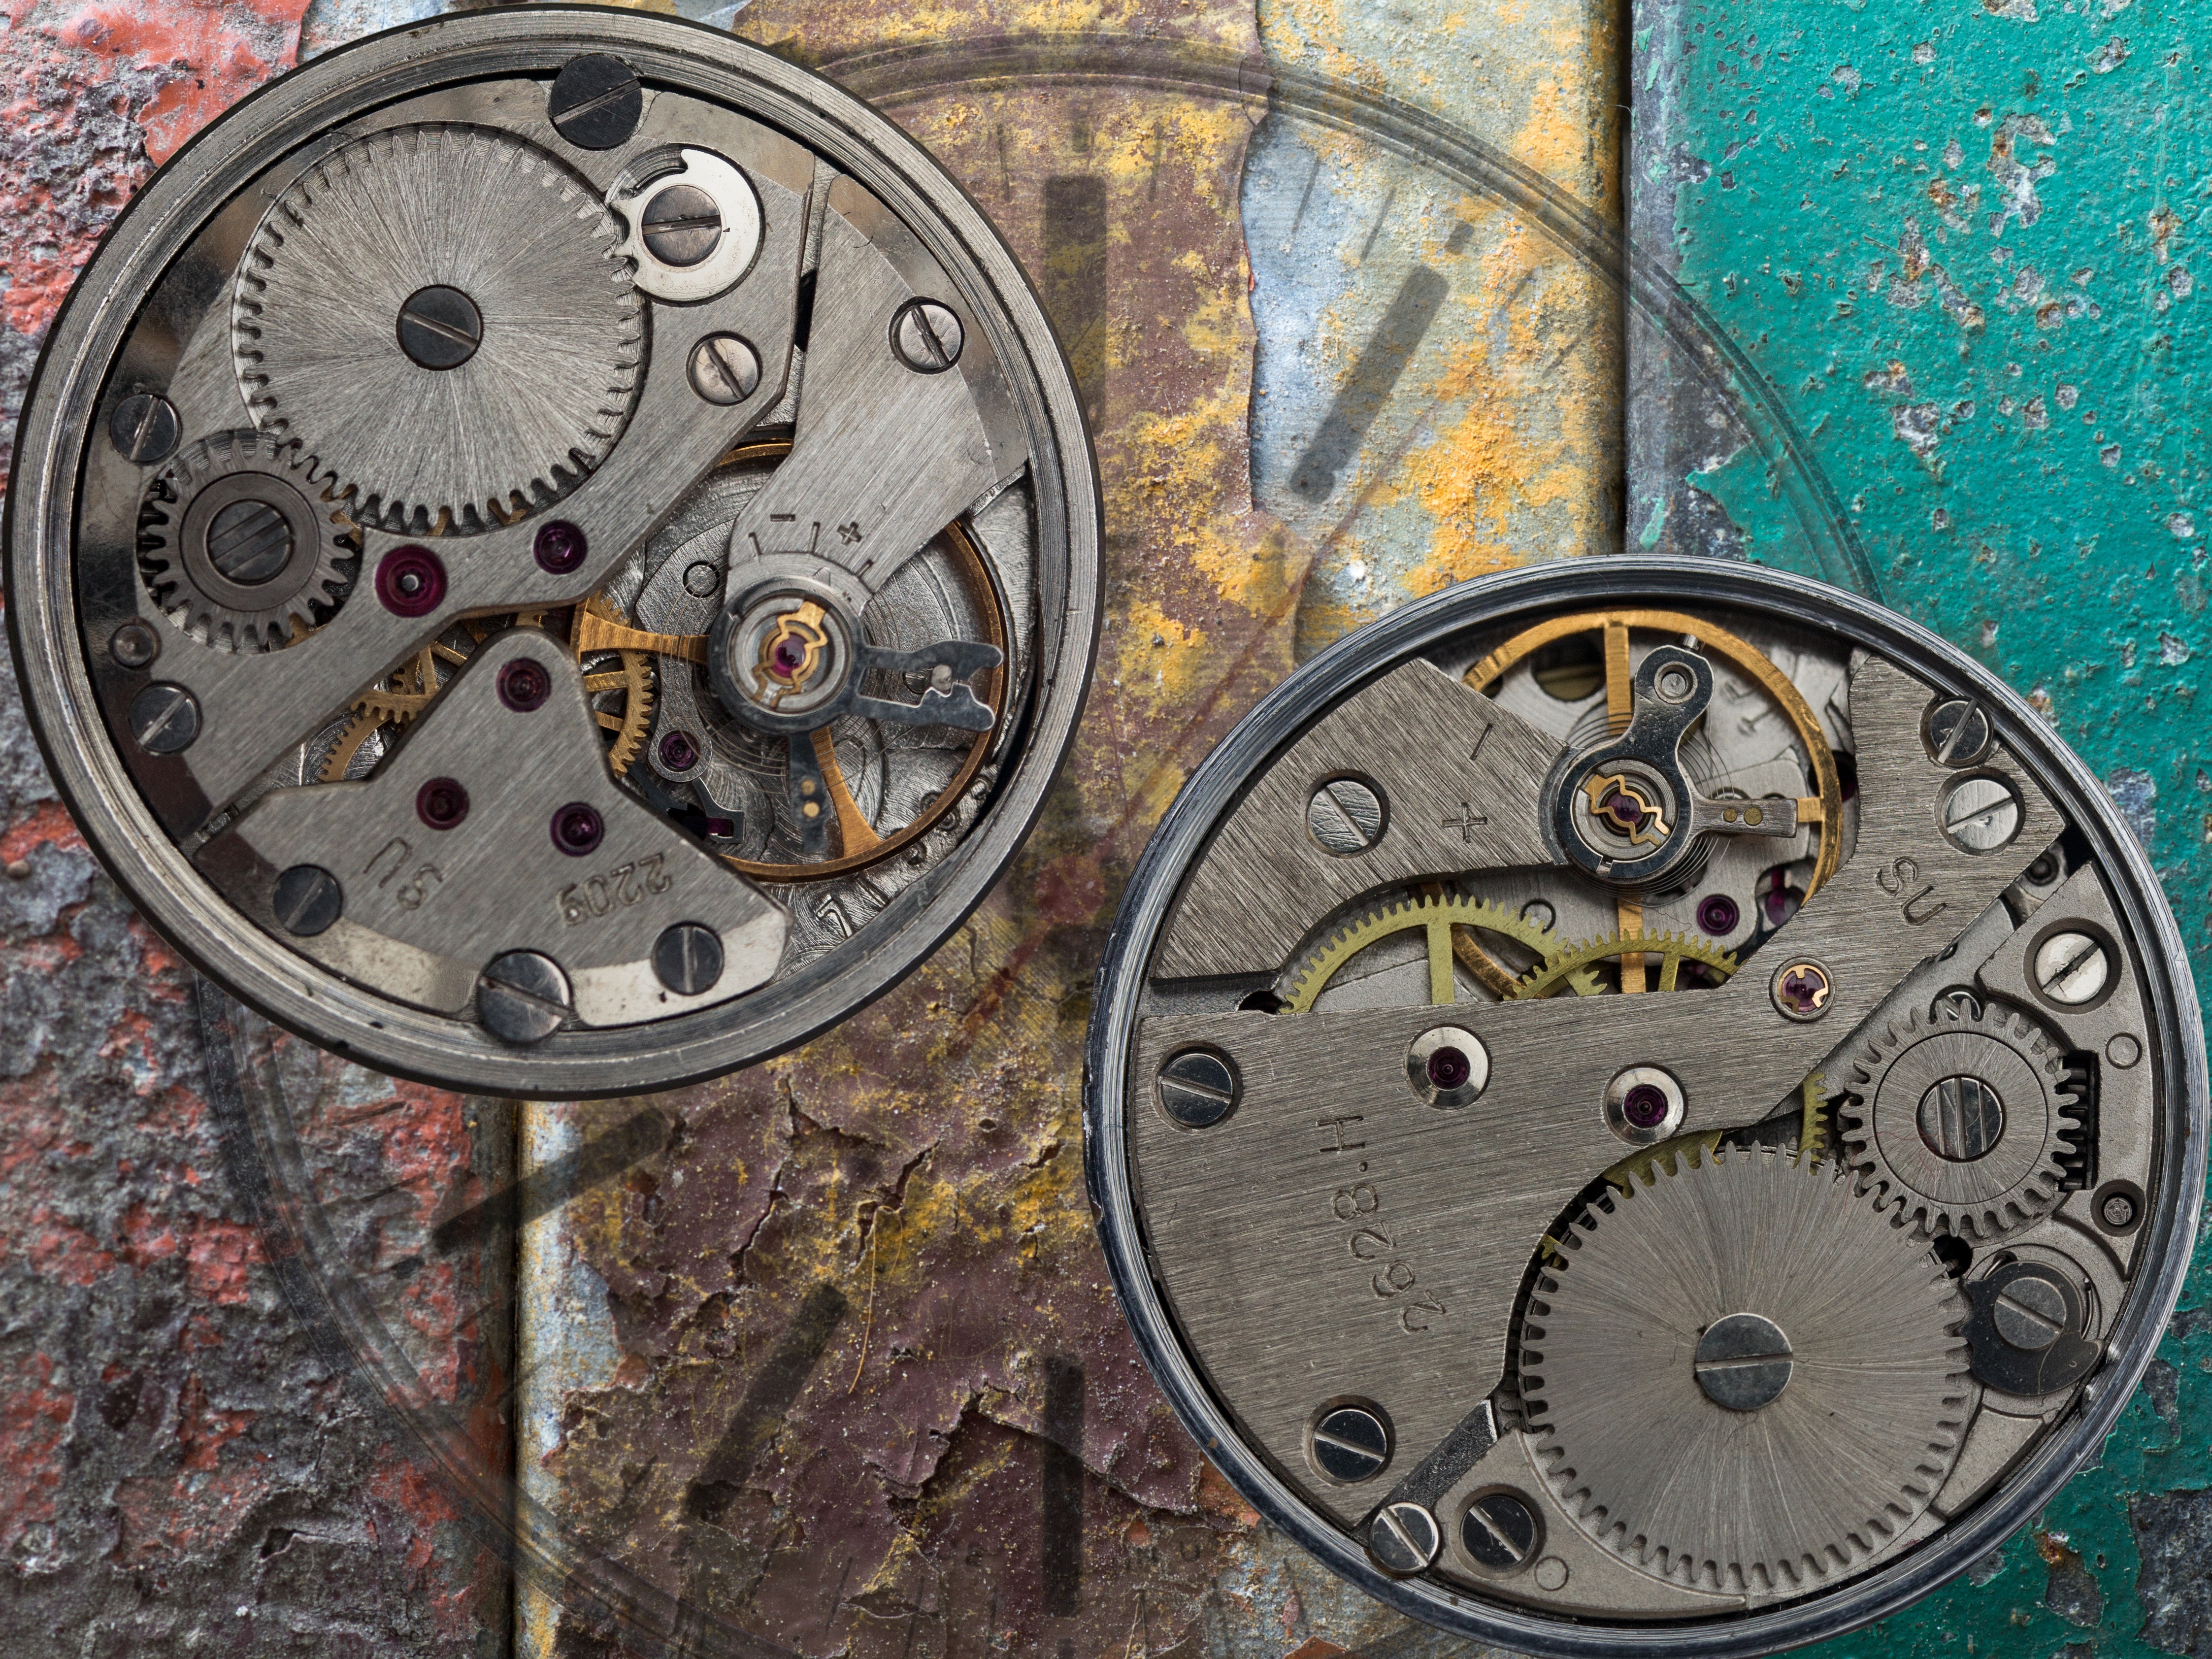
watch, wheel, clock, time, movement, circle, product